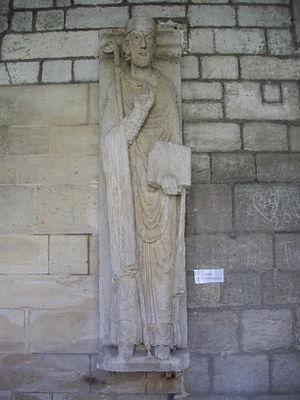
Cloître de la Cathédrale Notre-Dame de Verdun (Meuse, France). Statue de saint Santin
La cathédrale Notre-Dame de Verdun est une cathédrale catholique romaine située à Verdun, dans le département de la Meuse en région Grand Est. Siège épiscopal du diocèse de Verdun, elle est élevée à la dignité de basilique par le pape Pie XII en 1947.
Saintin de Meaux ou Sanctin ou Santin est un prélat gaulois, saint de l'Église catholique qui vivait au IVᵉ siècle.